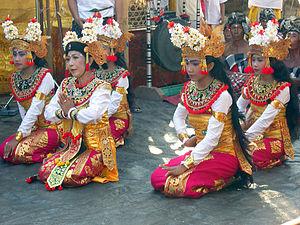
Le Matin du monde est la vingt-deuxième histoire de la série Yoko Tsuno de Roger Leloup. Elle est publiée pour la première fois du nᵒ 2613 au nᵒ 2630 du journal Spirou, puis en album en 1988.